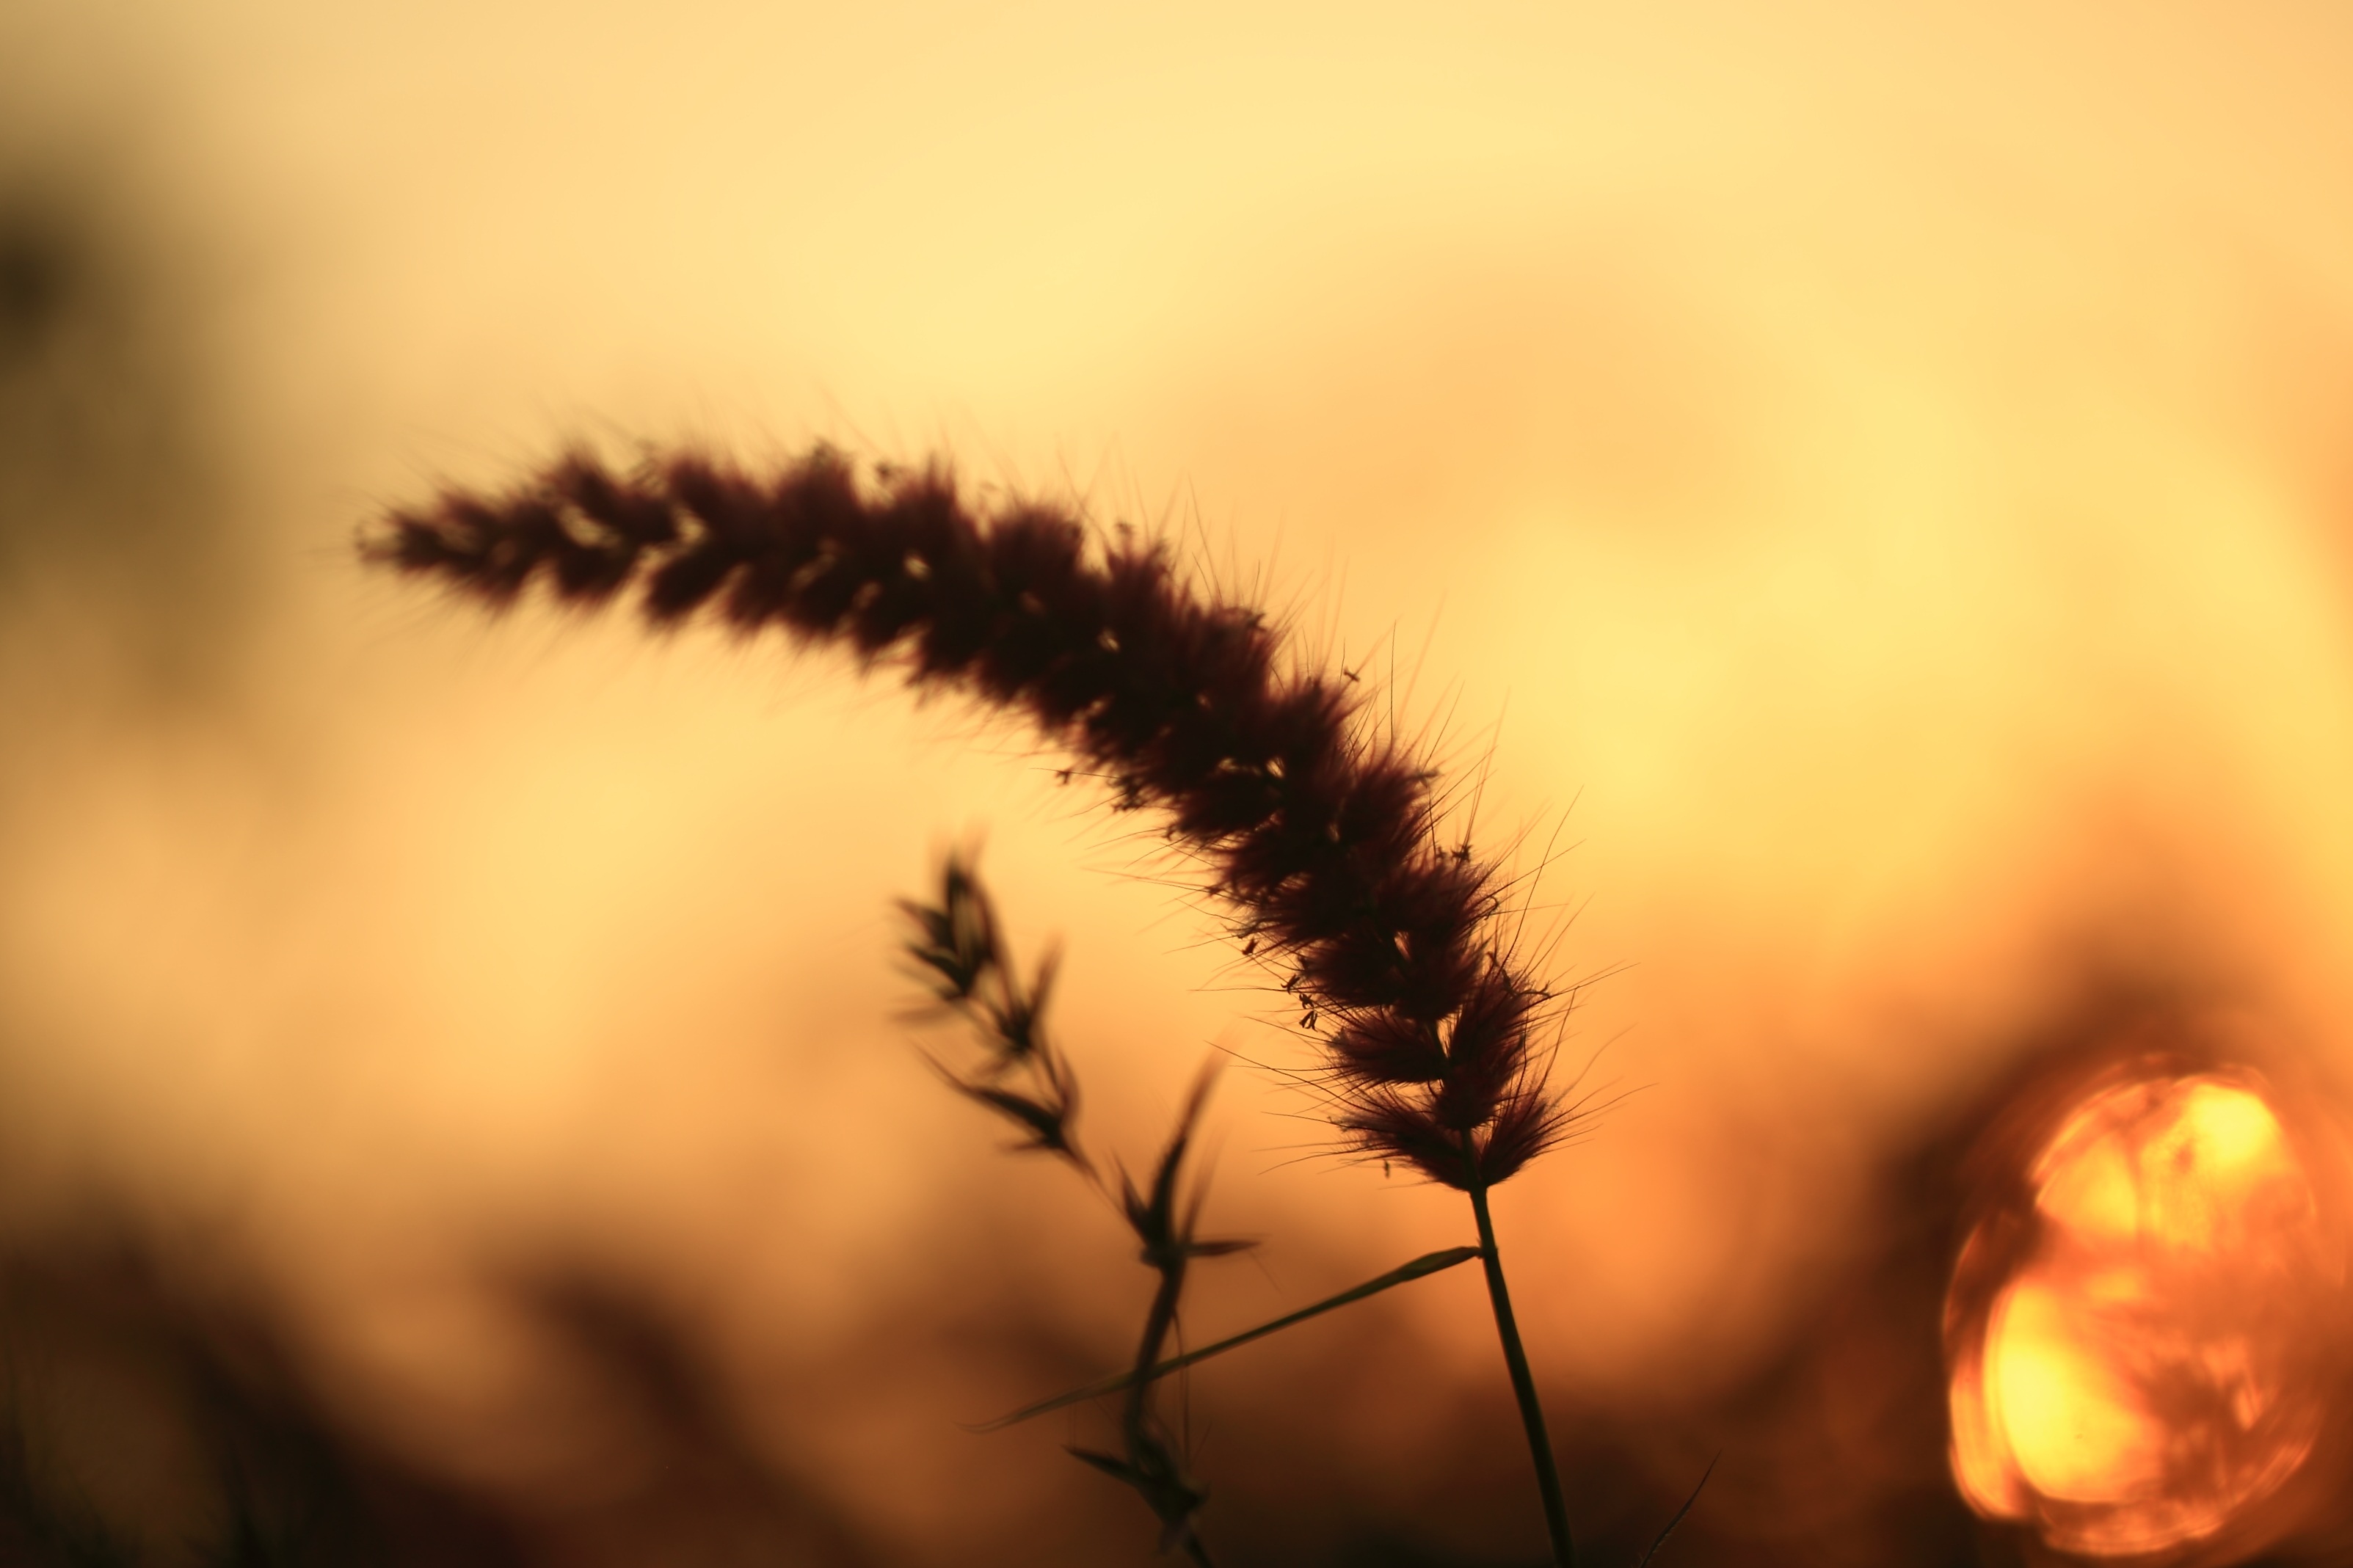
landscape, nature, grass, branch, silhouette, light, cloud, plant, sky, sun, sunset, field, sunlight, morning, leaf, flower, travel, evening, peaceful, autumn, yellow, close up, sunset sky, macro photography, atmospheric phenomenon, grass family, land plant